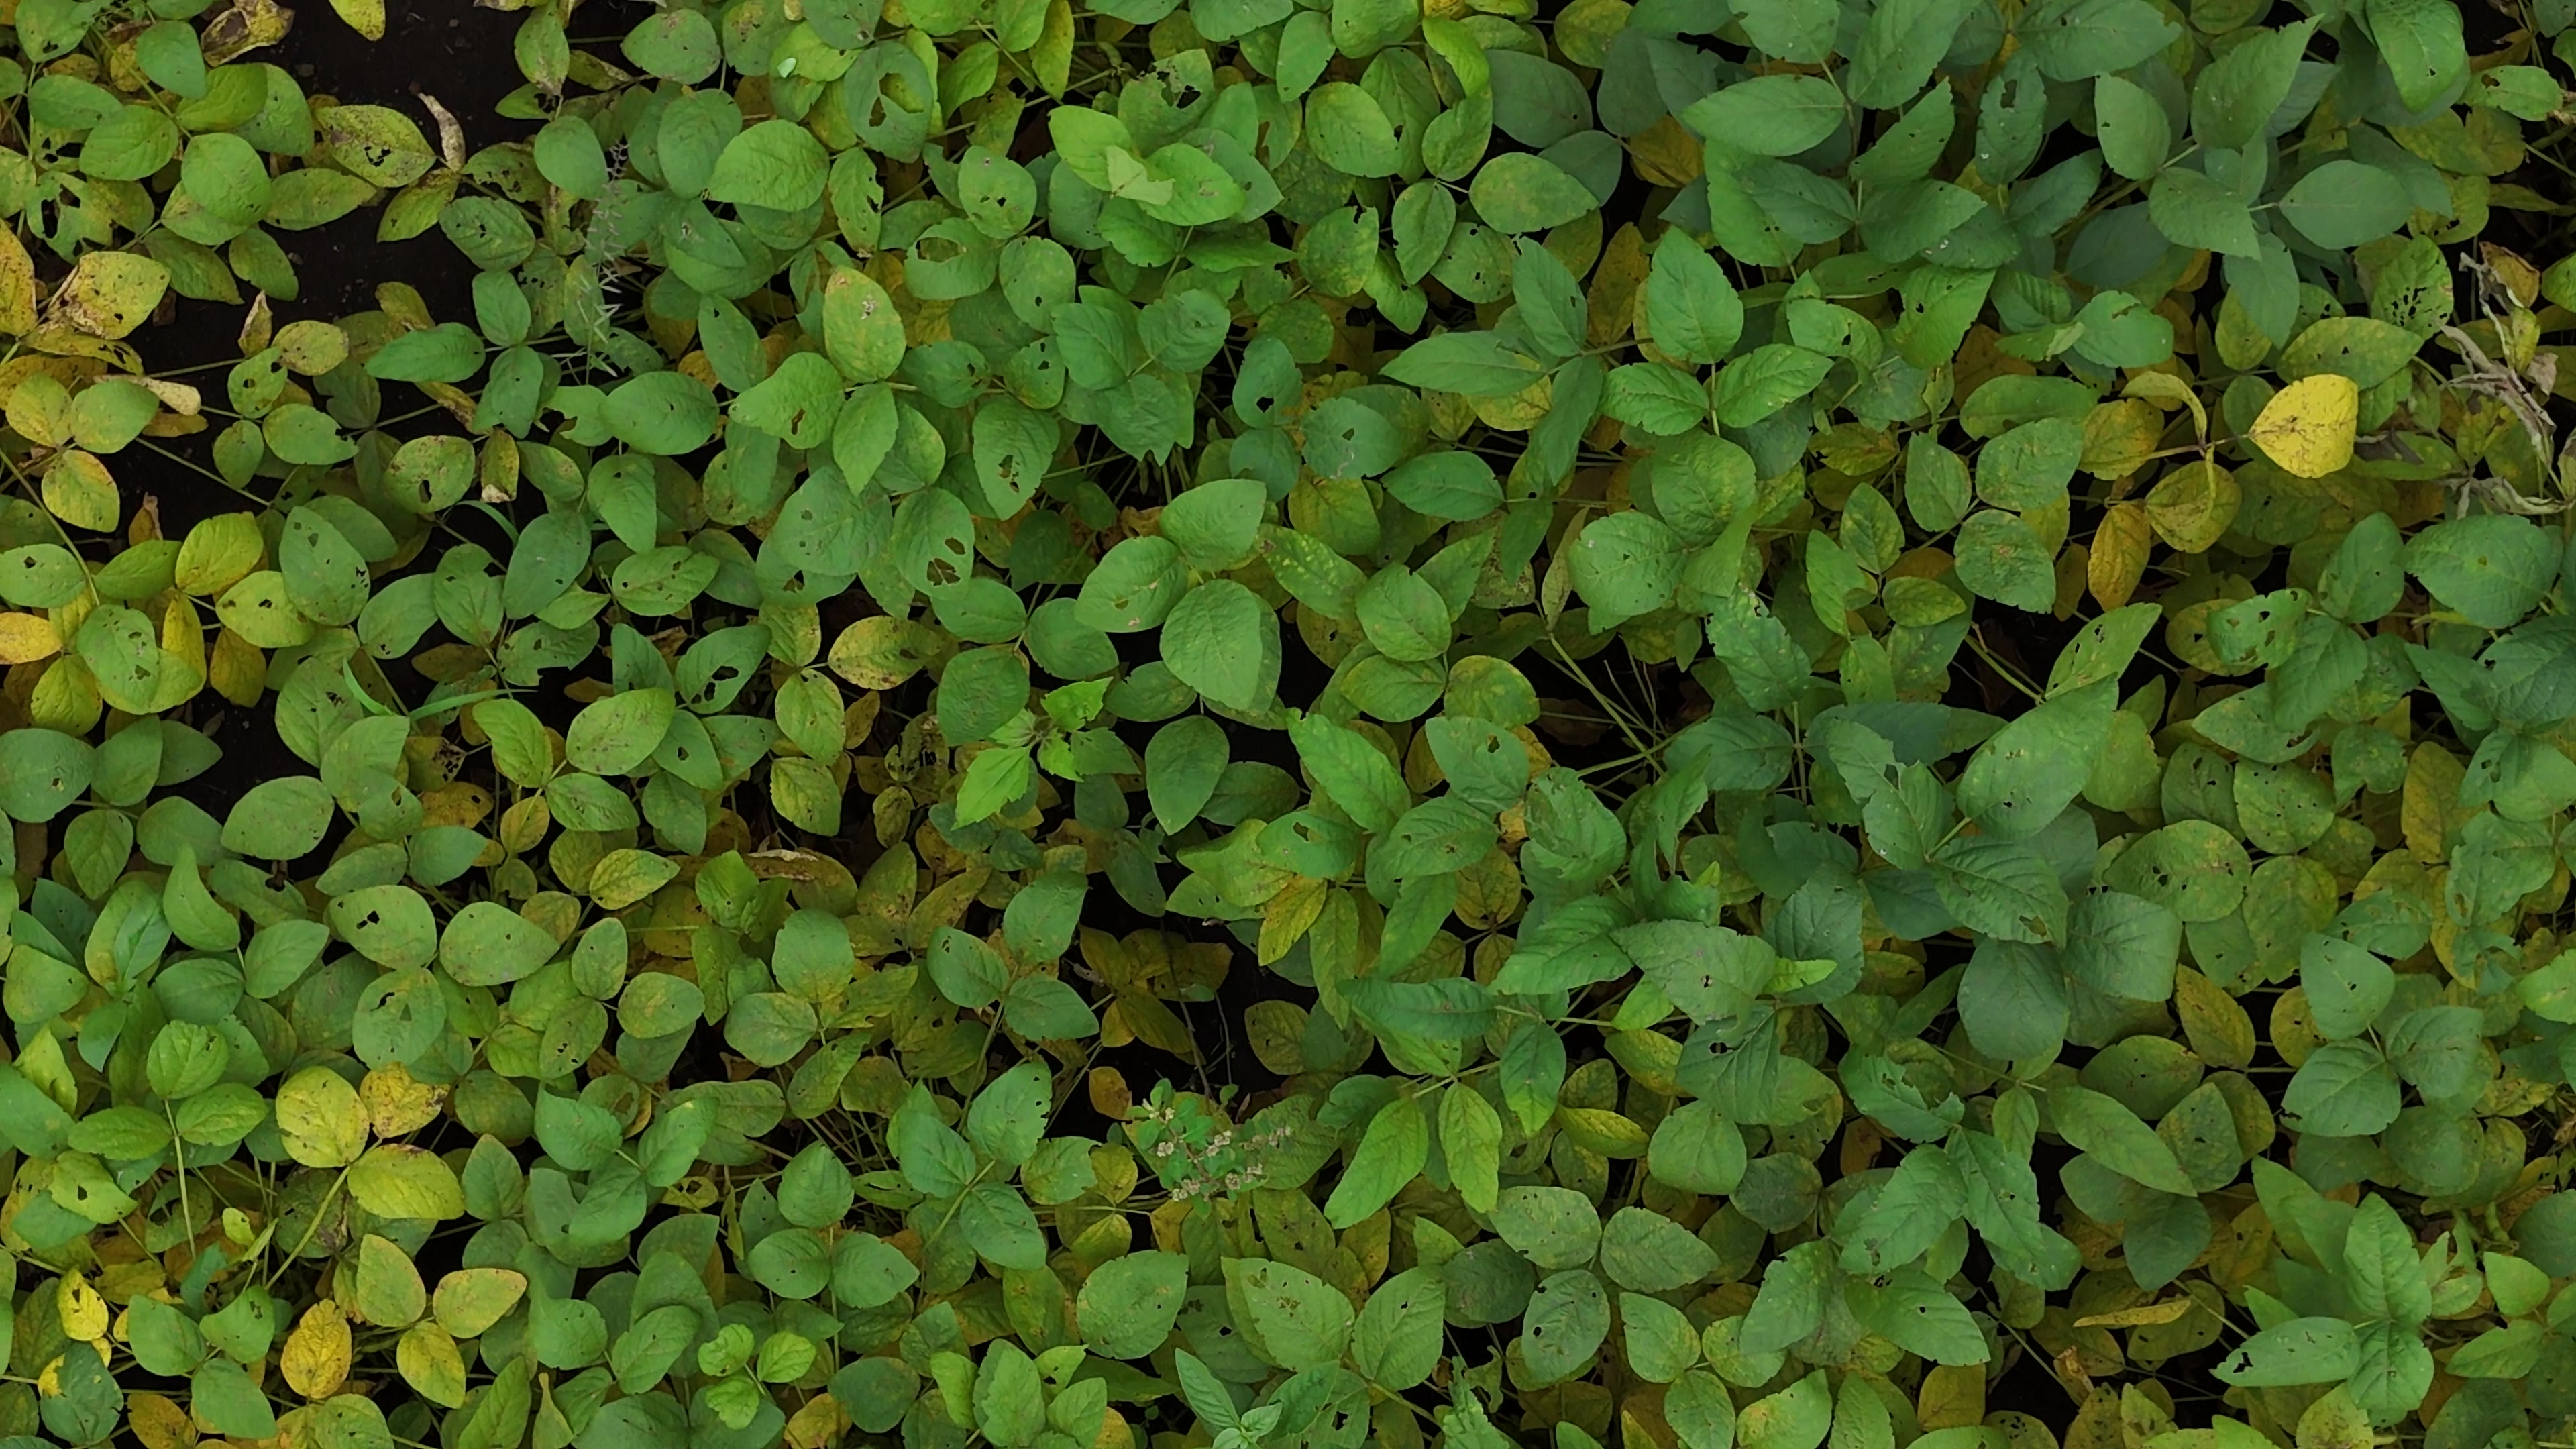
Label: Mosaic